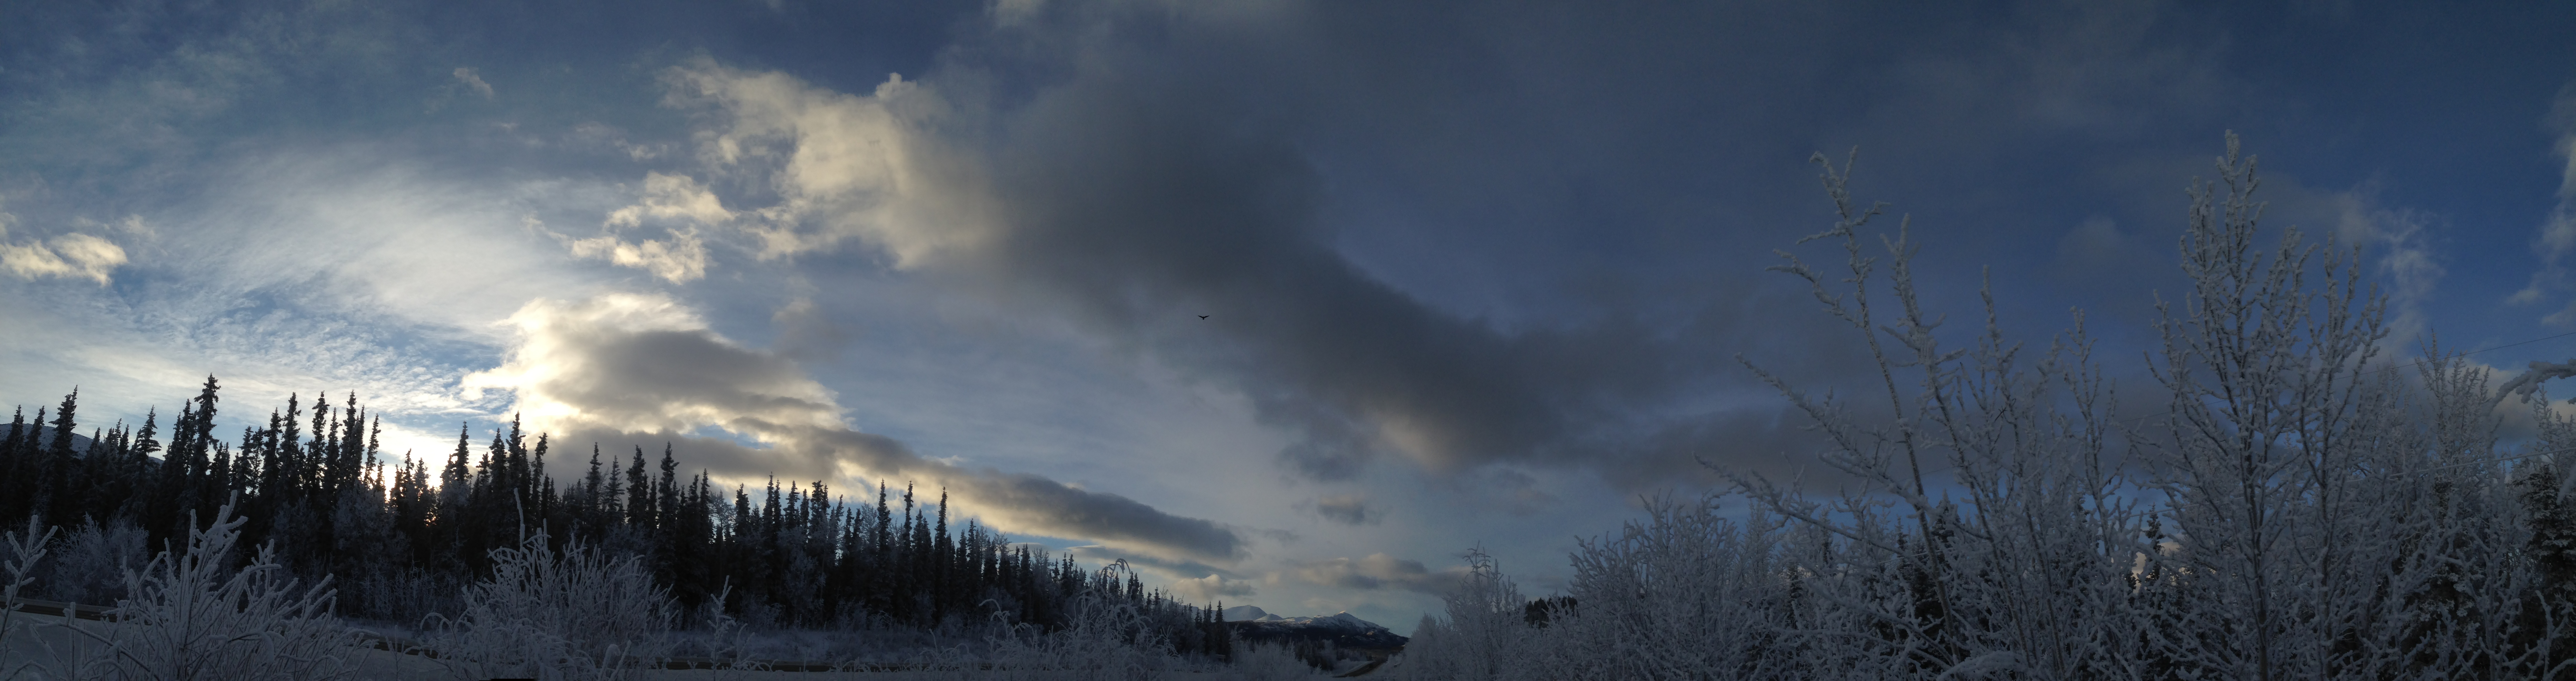
landscape, nature, mountain, snow, cold, winter, light, cloud, sky, wood, sunset, cloudy, dawn, panorama, ice, weather, aurora, trees, outdoors, wildfire, cloudy skies, geological phenomenon